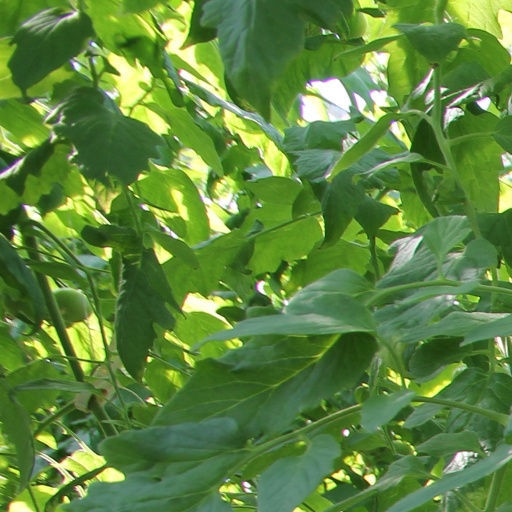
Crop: tomato